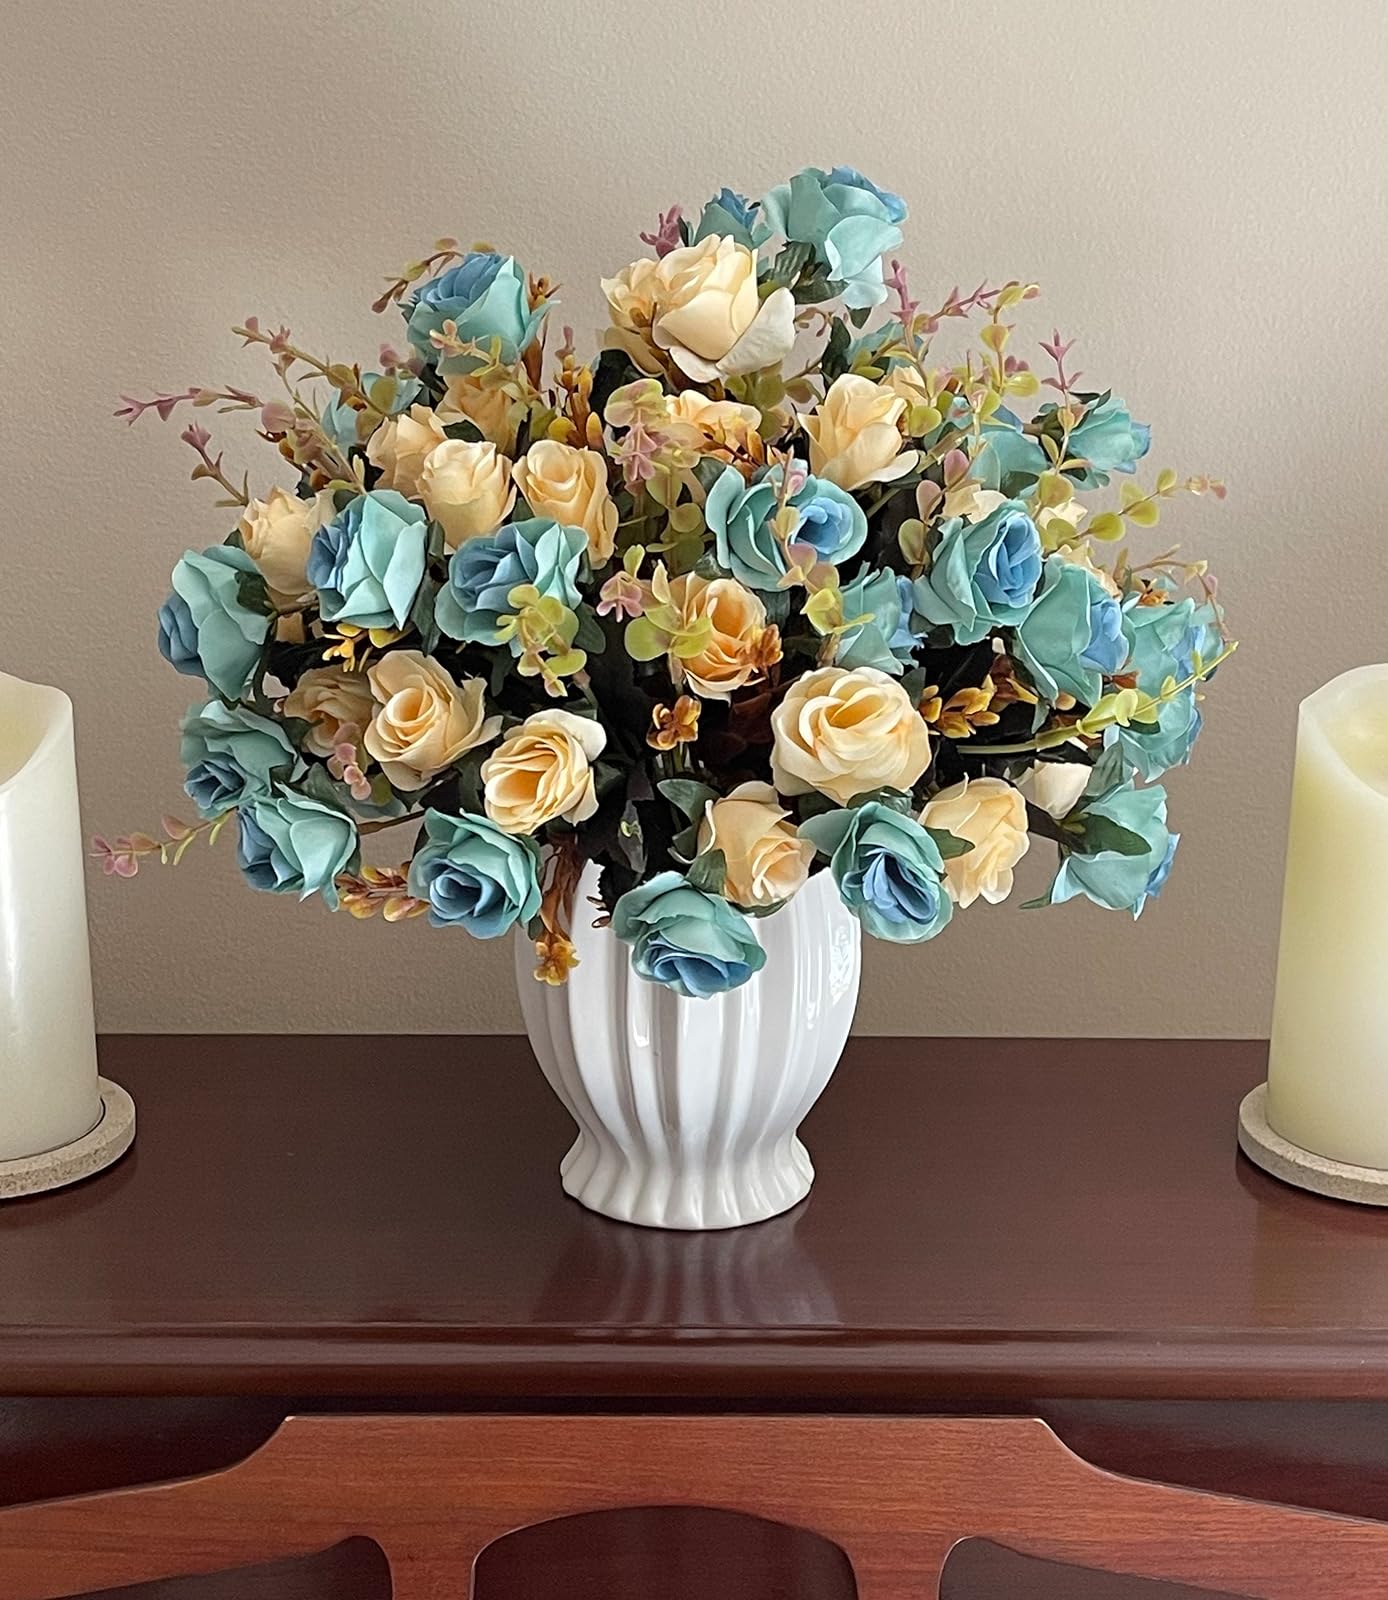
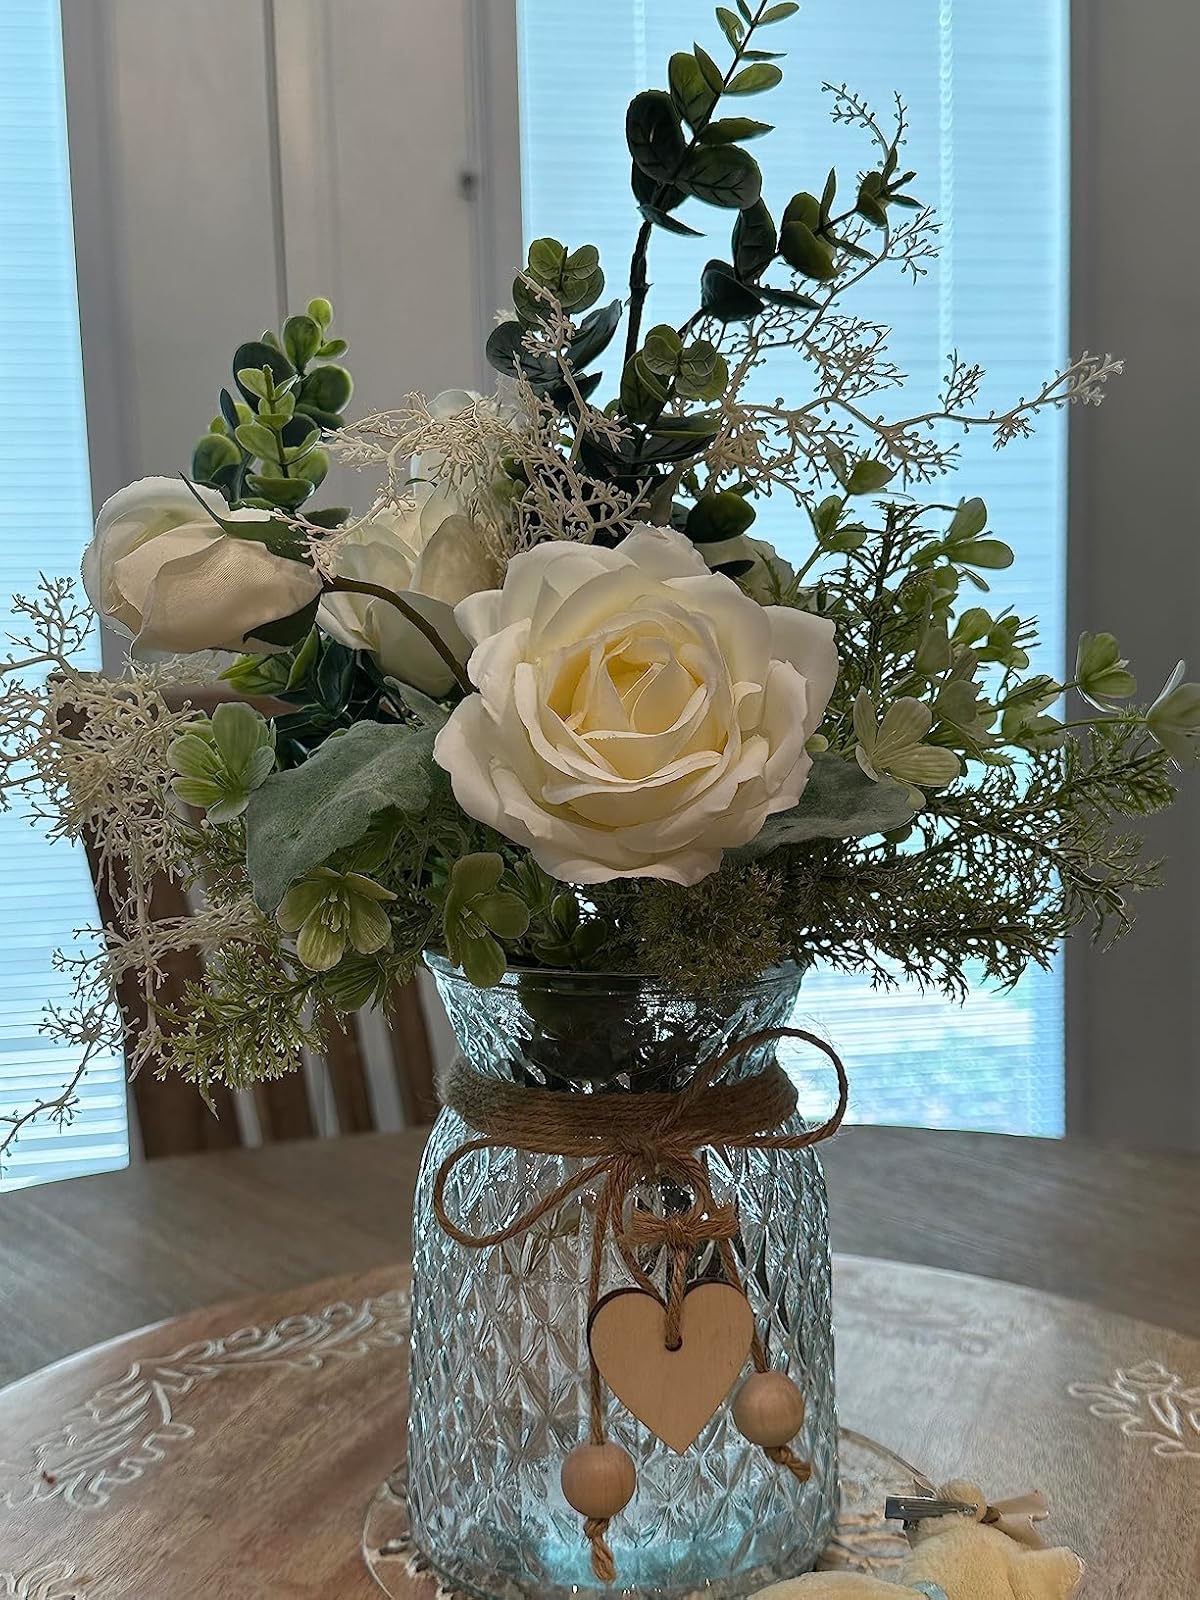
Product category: vase
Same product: no